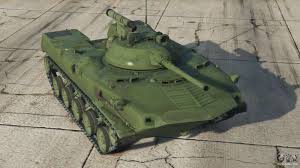
Label: BMD